Army Men: Sarge's Heroes

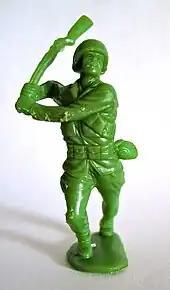
The look of the soldiers was praised as reflecting that of the real toys, including the lighting and shining.

Viewpoints of the graphics were divided. At best, it was called "darned good" by "EGM"s Shawn Smith and "beautiful" by "Game Informer" staff, and lesser so, described as simply decent by "GameFan" reviewers, solid by Sackenheim and all right by Axel. Perry, "CNET Gamecenter" critic Tom Chick, and "GameSpot" writer Joe Fiedler called the graphics weaker than 3D games released in the previous few years, "N64 Gamer"s Arthur Adam on par.